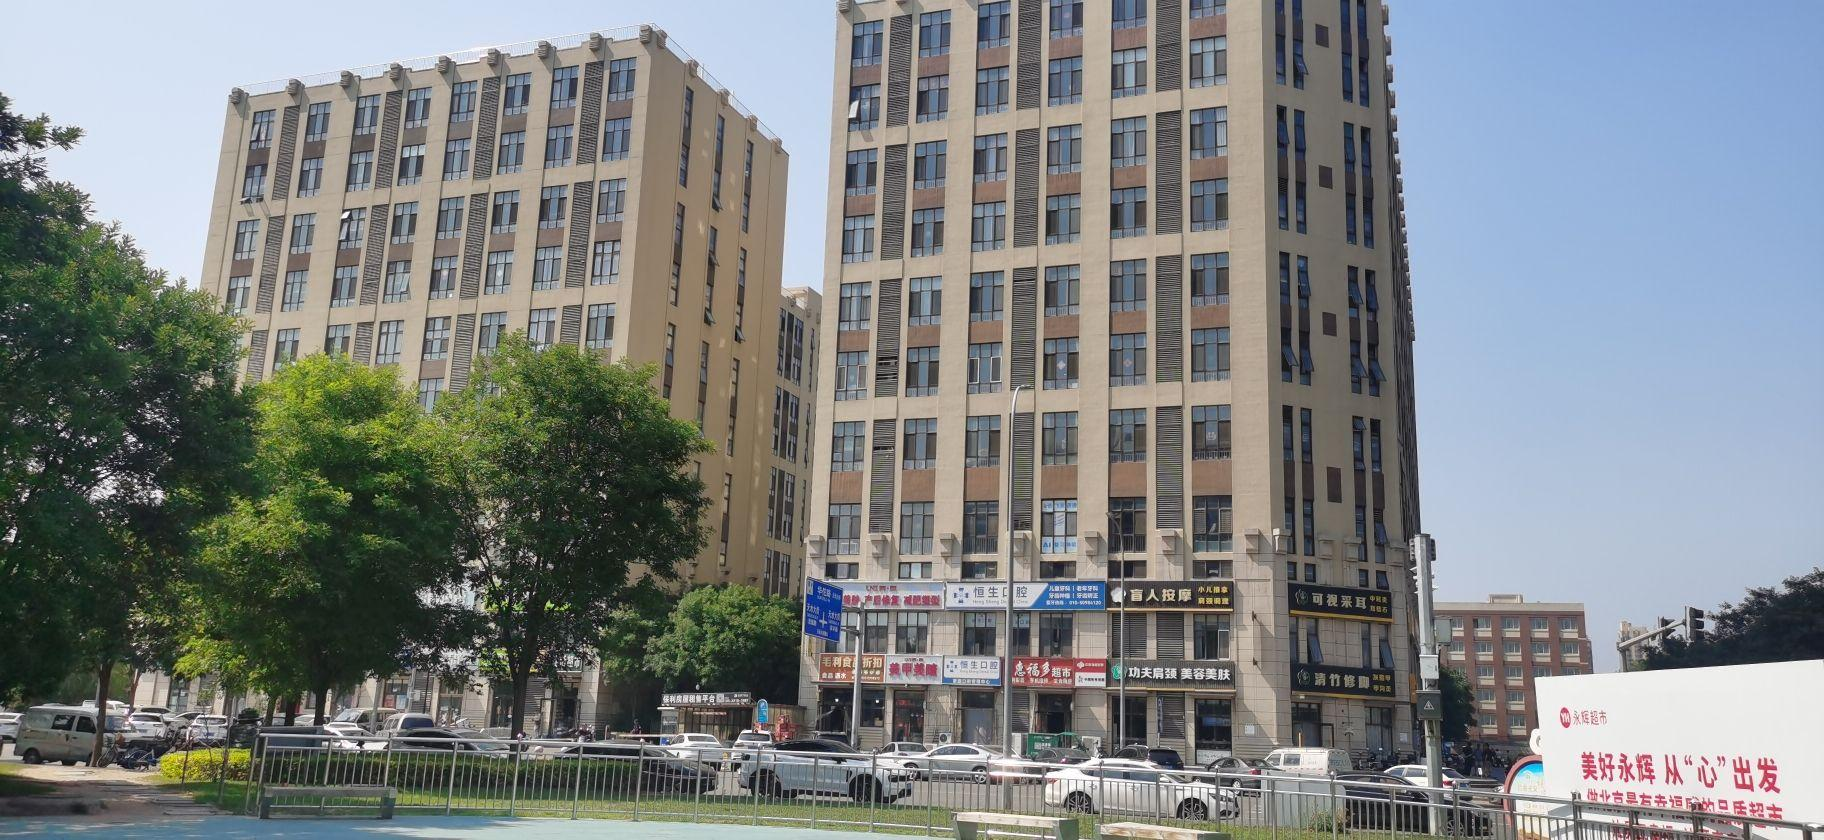
地标名称：熙兆大厦
所在城市：北京市·大兴区